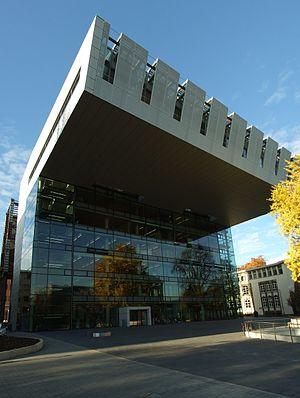
SuperC, Université technique de Rhénanie-Westphalie à Aix-la-Chapelle